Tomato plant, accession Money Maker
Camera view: horizontal (90 deg, fisheye); turntable rotation: 330 degrees
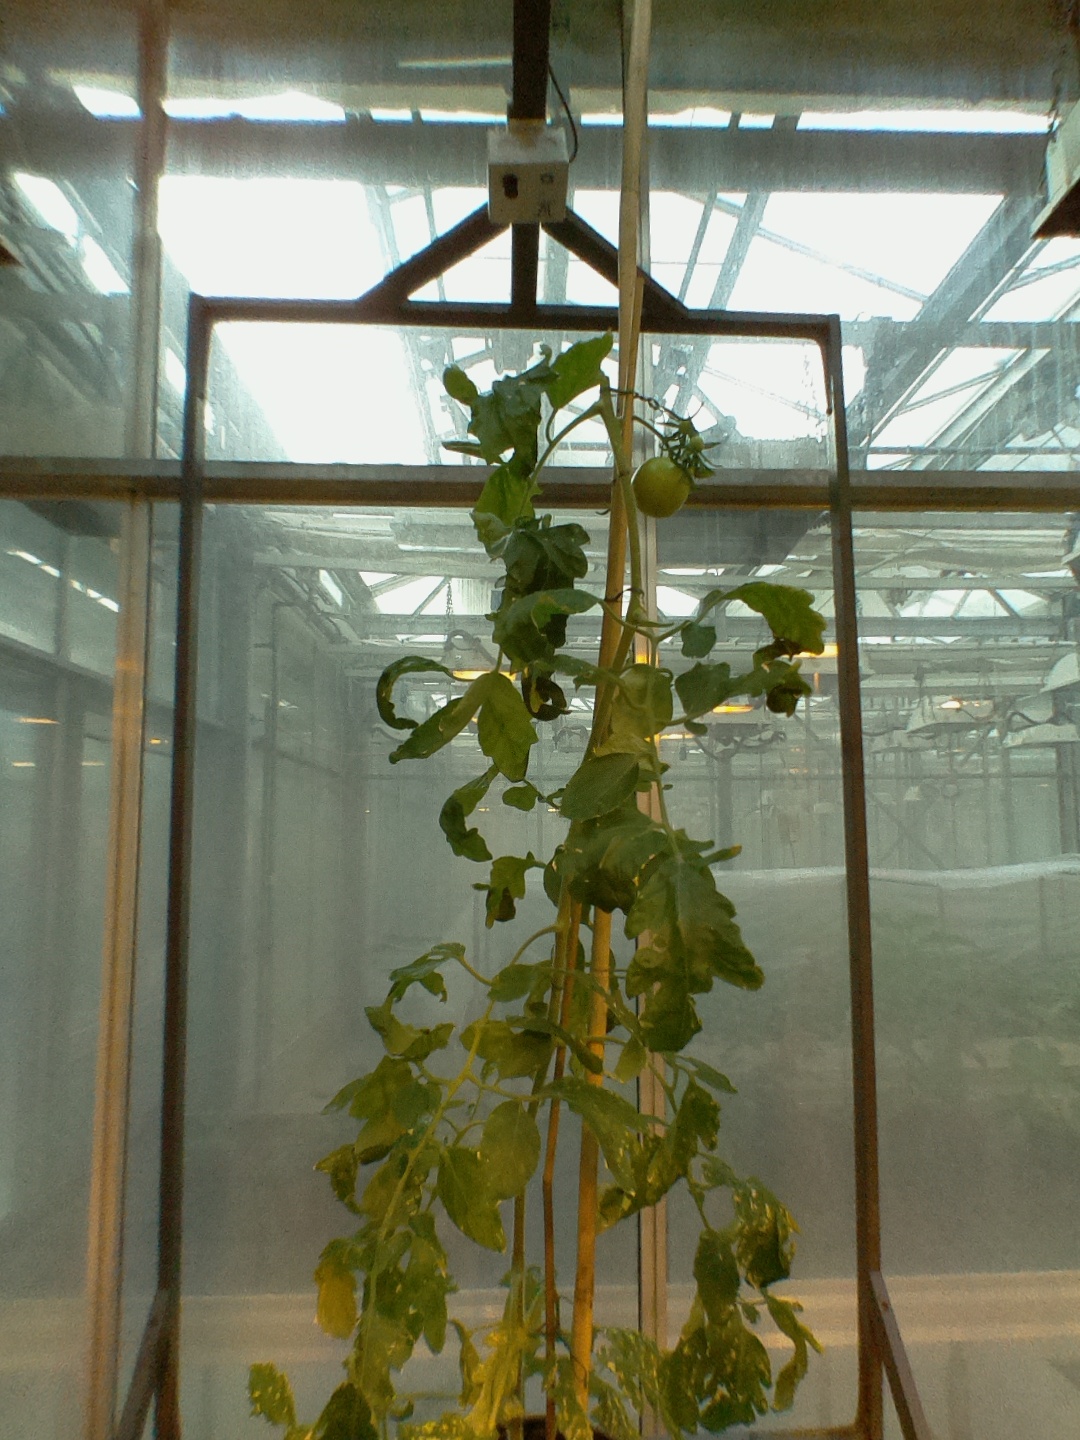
BBCH growth stage 75: 50%-60% of final fruit size